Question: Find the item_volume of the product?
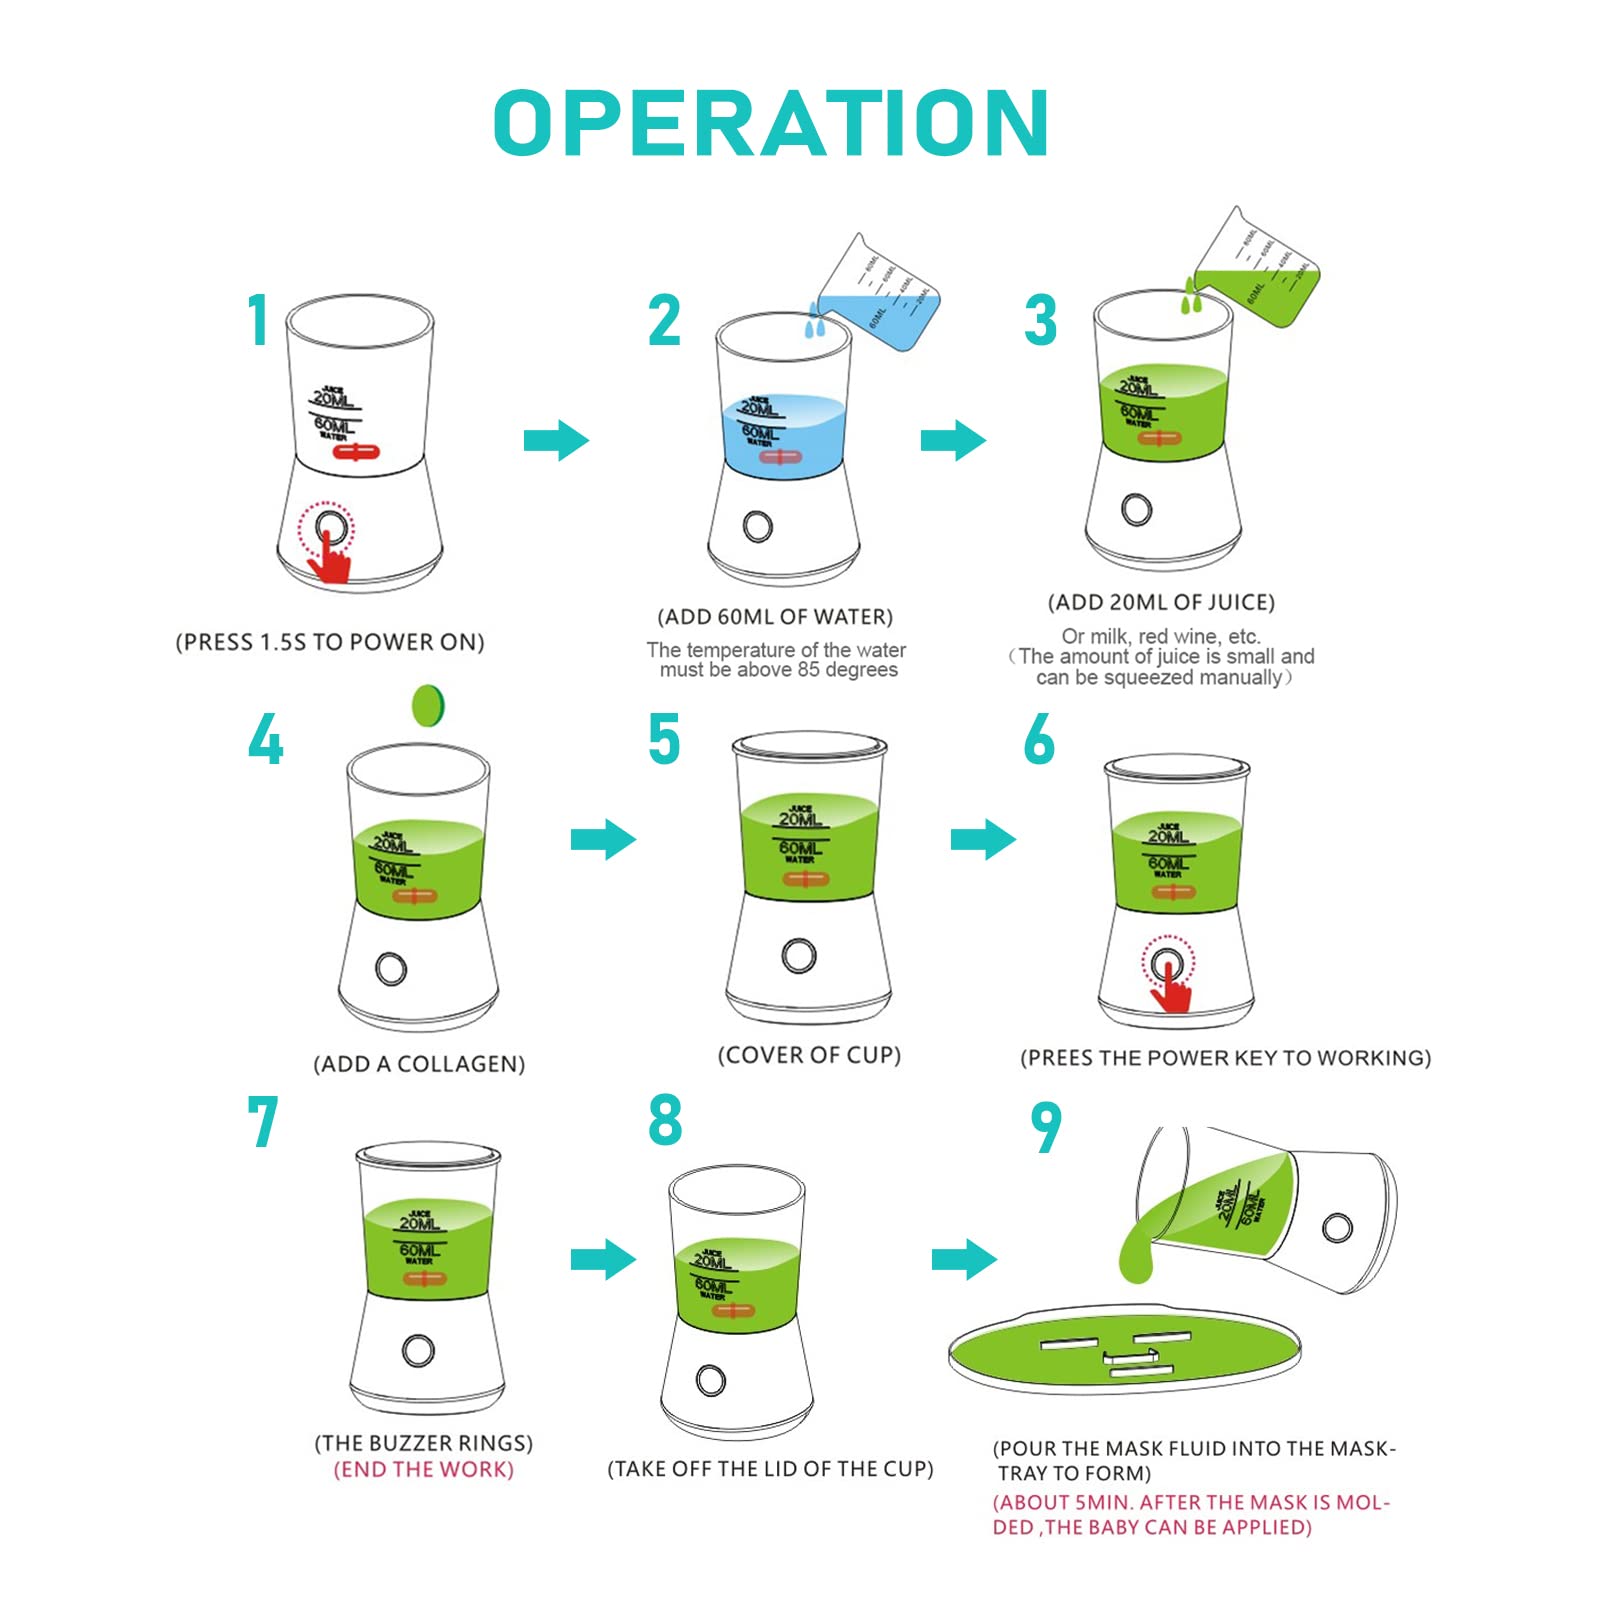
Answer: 60.0 millilitre